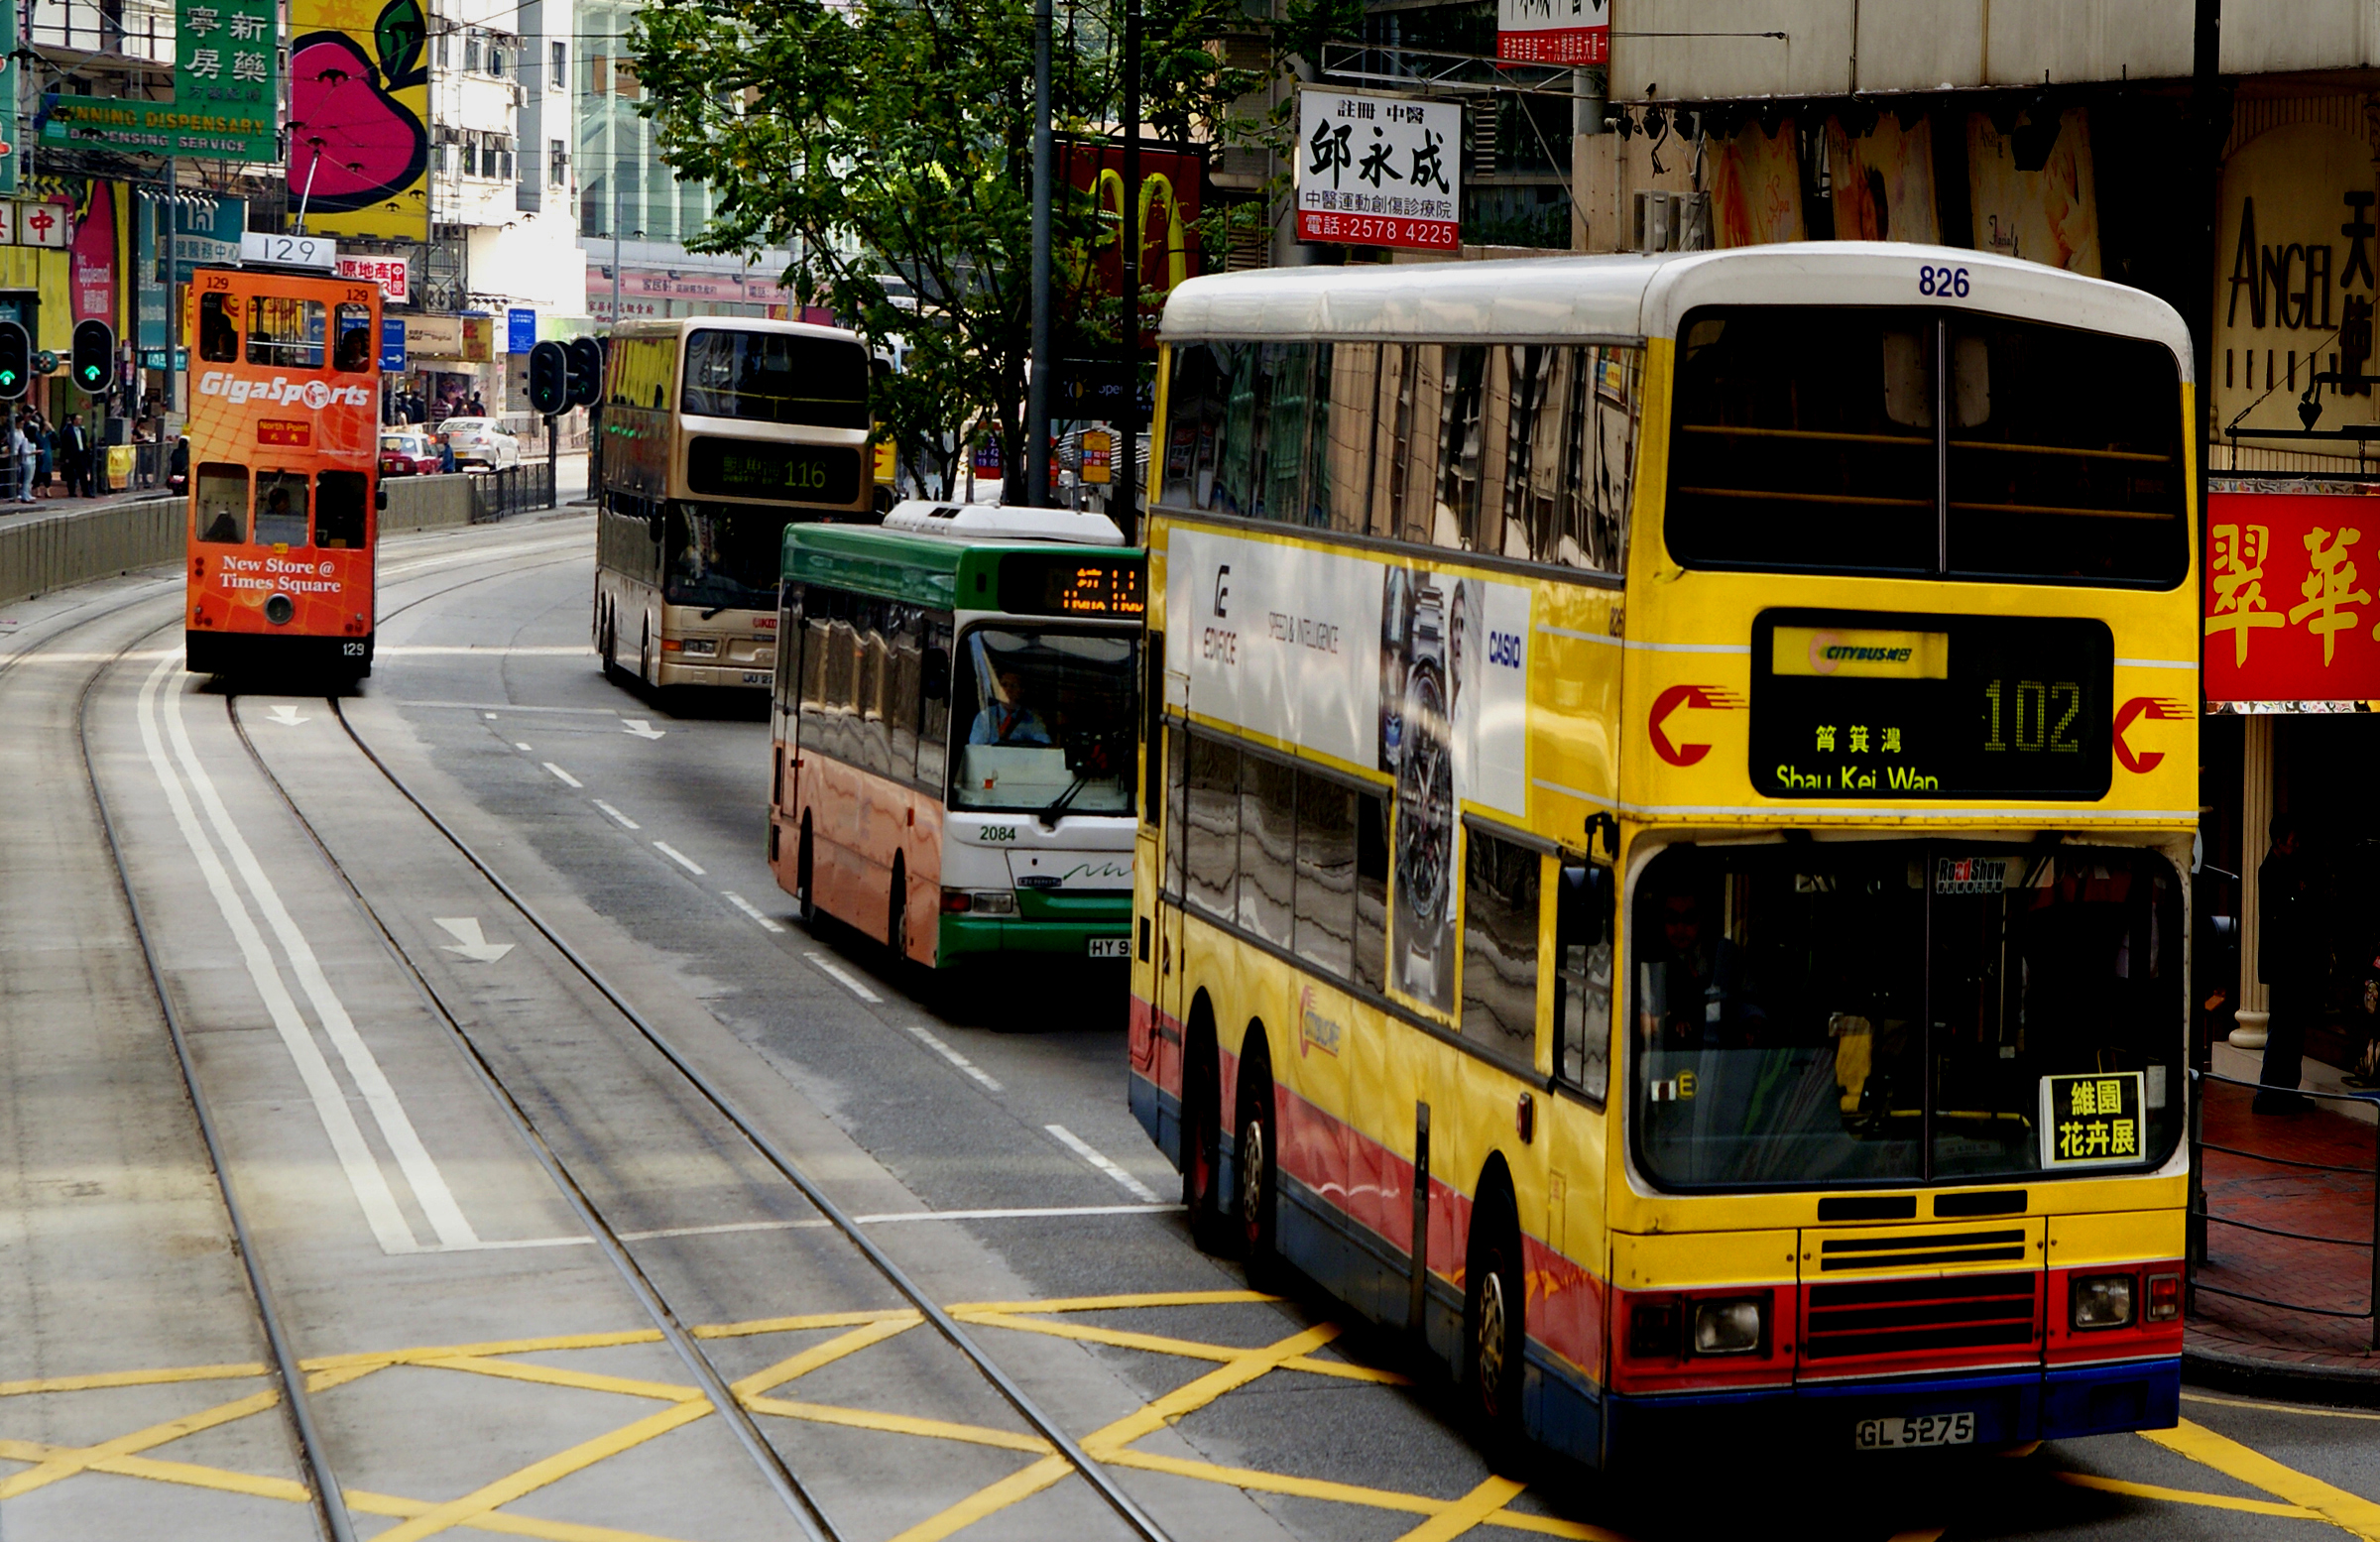
traffic, transport, vehicle, public transport, bus, publictransport, hongkong, trams, buses, hongkongsightseeing, hongkongisland, electrictrams, hongkongtrams, doubledeckerbuses, starferrieshongkong, double decker bus, land vehicle, mode of transport, metropolitan area